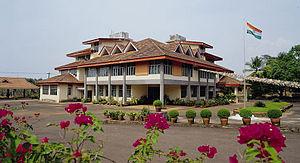
Les Instituts nationaux de technologie de l'Inde, sont un ensemble de 30 instituts universitaires publics en Inde. Les NIT offrent des filières de formation menant aux diplômes de bachelor, master et doctorat dans des domaines divers d'ingénierie et de technologies. Chaque NIT est autonome et a le droit de construite ses propres filières.